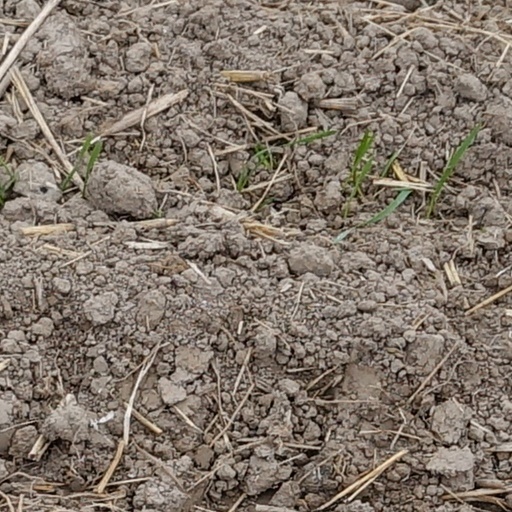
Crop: wheat